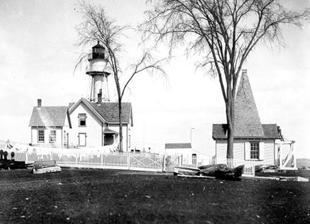
Building: Throgs Neck Light
Country: United States of America
Year built: 1827
Lighthouse in the Bronx, New York Lighthouse Throgs Neck Light Throgs Neck Lighthouse in 1890 Location Throgs Neck in New York Coordinates 40°48′16″N 73°47′26″W / 40.80444°N 73.79056°W / 40.80444; -73.79056 Tower Constructed 1827 Height 17 m (56 ft) Shape Square pyramidal Markings White Fog signal Bell every 15 seconds Light First lit 1906 Deactivated 1934 Focal height 18 m (59 ft) Lens 1890: Fifth Order Fresnel lens , 1906: Fourth Order Fresnel lens Characteristic Fixed Red Throgs Neck Light in Throggs Neck , the Bronx , New York, was a wooden lighthouse that was replaced by an iron skeletal tower that is still there. The lighthouse protects ships in the Long Island Sound from running up against the rocks. The lighthouse is located on the northeasterly side of Fort Schuyler , southeasterly end of Throgs Neck and on the northerly side of the entrance from Long Island Sound into the East River . Tower Shape / Markings / Pattern: White, square, pyramidal, skeleton iron tower; lantern, black (1890); Red brick cylindrical tower (1906) Height: 64 + 1 ⁄ 4 feet (19.6 m) (1890); 35 feet (11 m) (1906) Chronology Original wooden lighthouse established in 1827.  It was torn down during the construction of the fort. A new wooden tower replaced the original lighthouse in 1835.  It remained in service until 1890. Replaced by a skeletal tower in 1890. An oil house was built in 1896. Skeletal tower replaced in 1906 with a 35-foot red brick tower.  Its location was 700 feet (210 m) southwest of the old light. Light discontinued in 1934 and replaced by a small skeleton tower surmounted with a small signal lamp. References